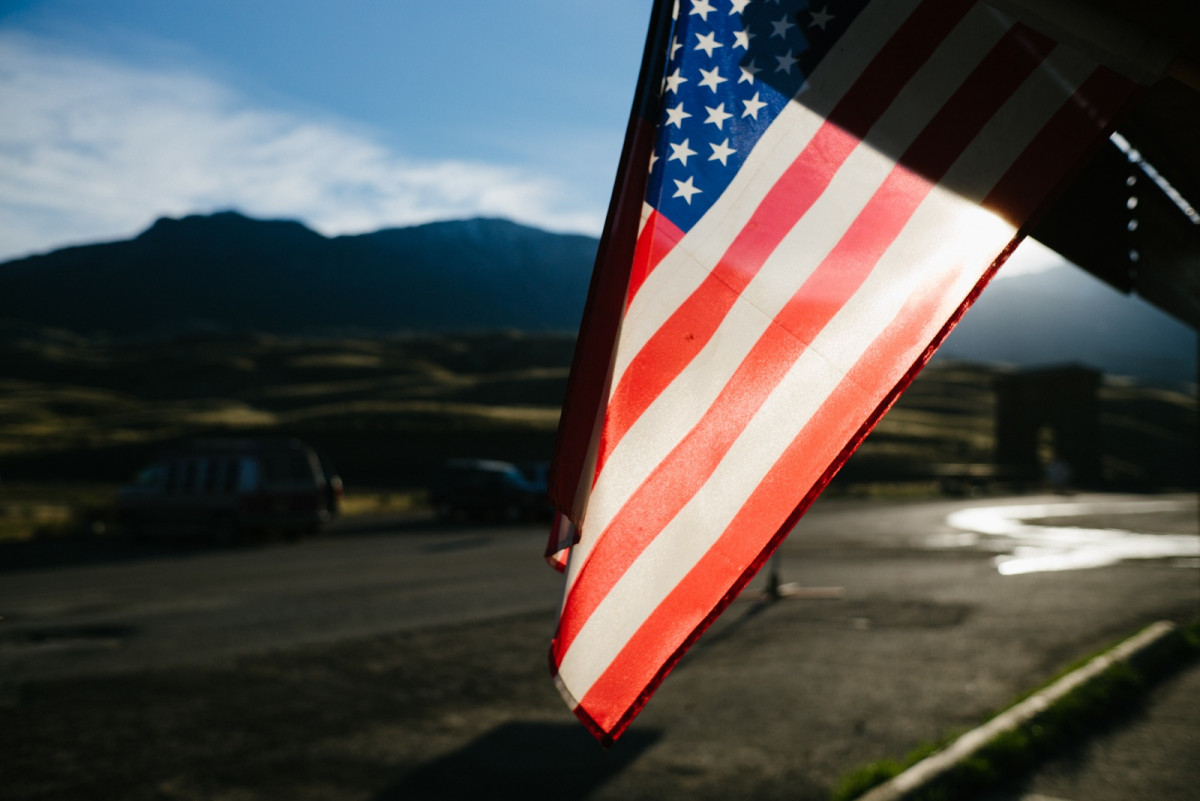
Tags: aircraft, vehicle, flight, usa, american flag, united states of america, flag of the united states